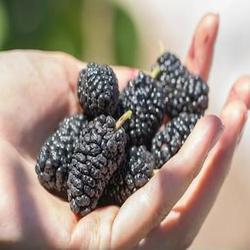
Label: Blackberry